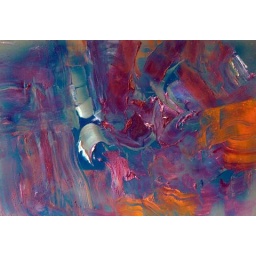
8.5&amp;quot; x 11&amp;quot; (A4) mixed media on paper 2009, with white archival mat and under archival glass with black frame.